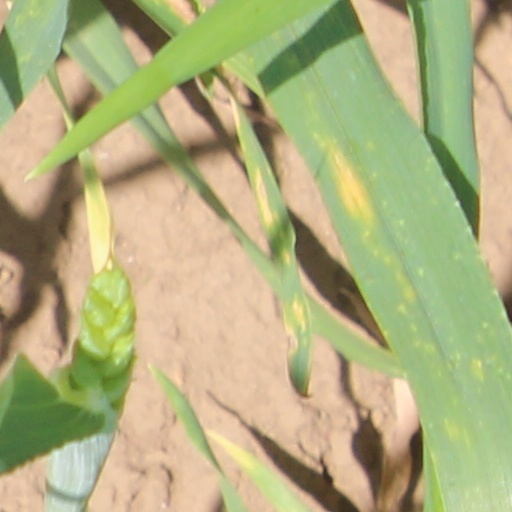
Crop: wheat